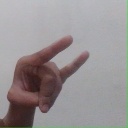
अक्षर: च